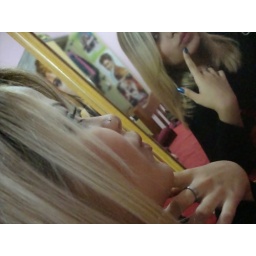
girl in the mirror